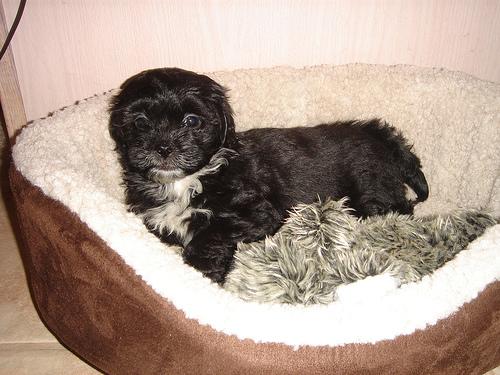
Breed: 361-n000123-Shih_Tzu